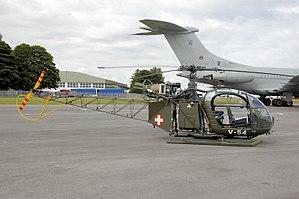
Les Forces aériennes suisses sont, avec les forces terrestres, l'une des deux branches des forces armées suisses.